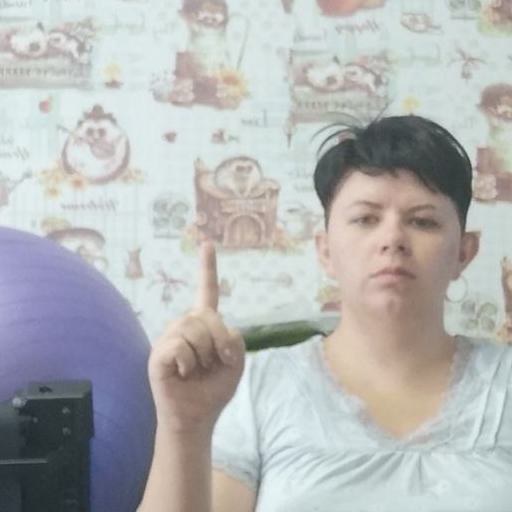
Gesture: one